H. D. L. Vervliet

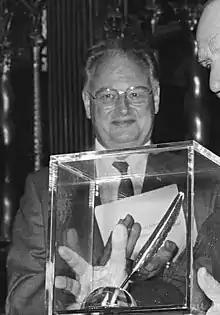
Vervliet in 1980

Hendrik Désiré Louis 'Dis' Vervliet (Antwerp, 31 December 1923 – August 2020) was a Belgian librarian and historian of books and printing.